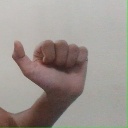
अक्षर: त